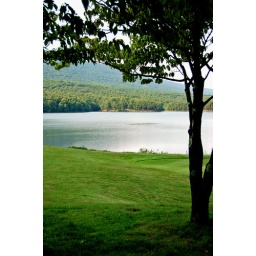
tree by the lake